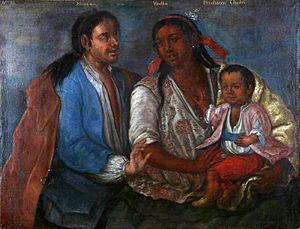
Cholo est un terme mal défini possédant différentes significations en rapport avec les personnes d'origine amérindienne, qui dans de nombreux cas ont du sang espagnol, ou ont adopté des éléments du vêtement, de la langue ou de la culture espagnole. Il s'agissait à l'origine d'un terme ethnique péjoratif utilisé par les créoles espagnols au XVIᵉ siècle. Dans les textes sociologiques, il s'agit d'une des castas et il s'applique aux individus d'ascendance purement ou partiellement indigène, ou d'autres origines raciales. L'utilisation précise du mot cholo a beaucoup varié selon les lieux et les époques. Dans l'Amérique actuelle, il s'applique le plus souvent à une sous-culture vestimentaire populaire.